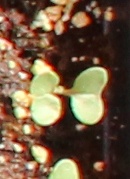
Label: Canola